Kyrgyz Air Force

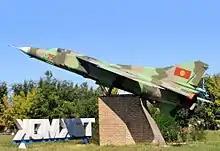
A MiG-23 on display in Tokmok

Previous aircraft operated by the Air Force consisted of the L-39 Albatros, MiG-21, MiG-23, MiG-29, An-12, An-2 and the Tupolev Tu-134